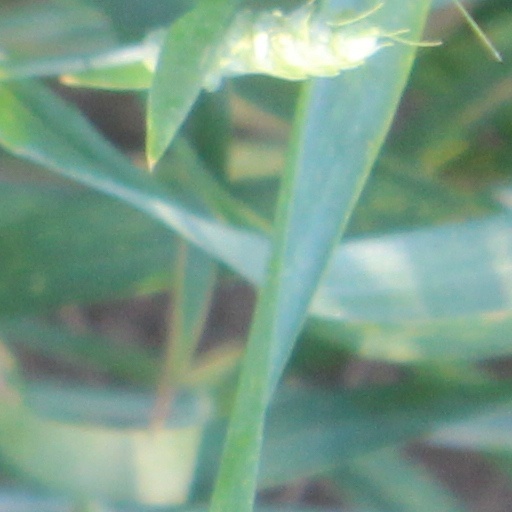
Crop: wheat